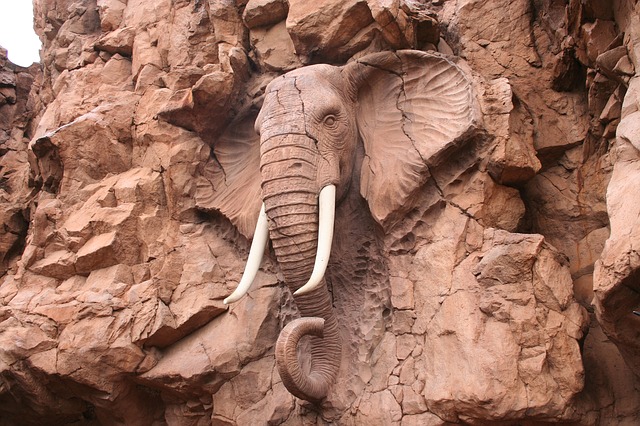
Label: elefante